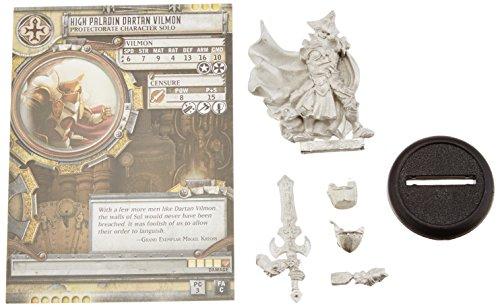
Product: Privateer Press Protectorate of Menoth - High Paladin Vilmon Model Kit
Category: Toys & Games | Hobbies | Models & Model Kits | Model Kits | Figure Kits
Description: Great Condition.
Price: $14.46